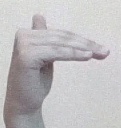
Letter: khaa